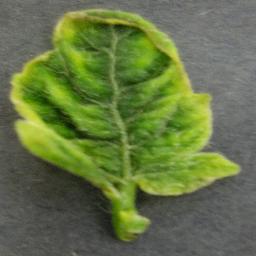
Label: Tomato___Tomato_Yellow_Leaf_Curl_Virus